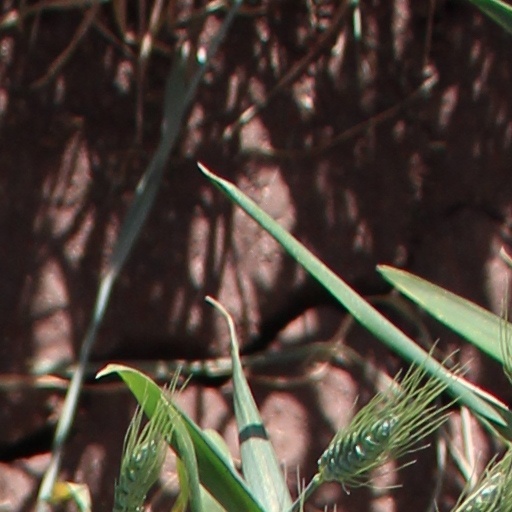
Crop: wheat